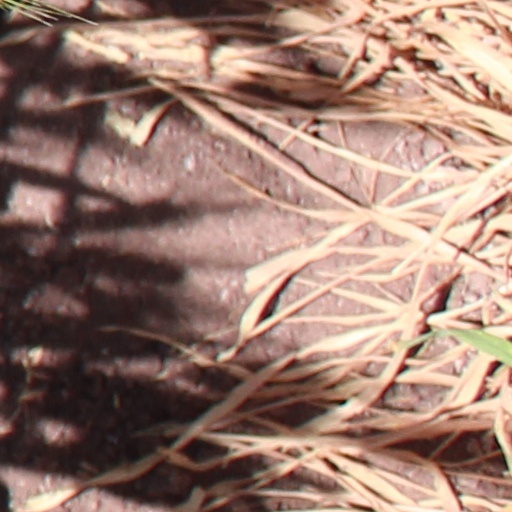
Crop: wheat